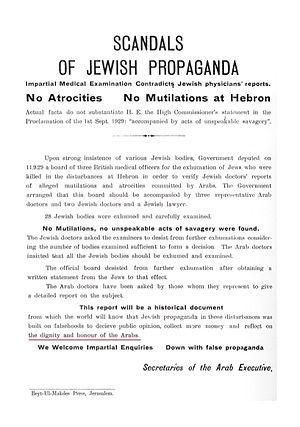
Le massacre d'Hébron de 1929, parfois nommé pogrom d'Hébron, s'est déroulé le 24 août 1929 dans la ville d'Hébron, en Palestine mandataire. Des Arabes y tuent environ 67 Juifs, en blessent 53 et pillent des maisons et des synagogues. 435 Juifs survivent aux événements dont 300 environ grâce à l'intervention de voisins arabes. Ils sont évacués par les autorités britanniques les jours qui suivent.